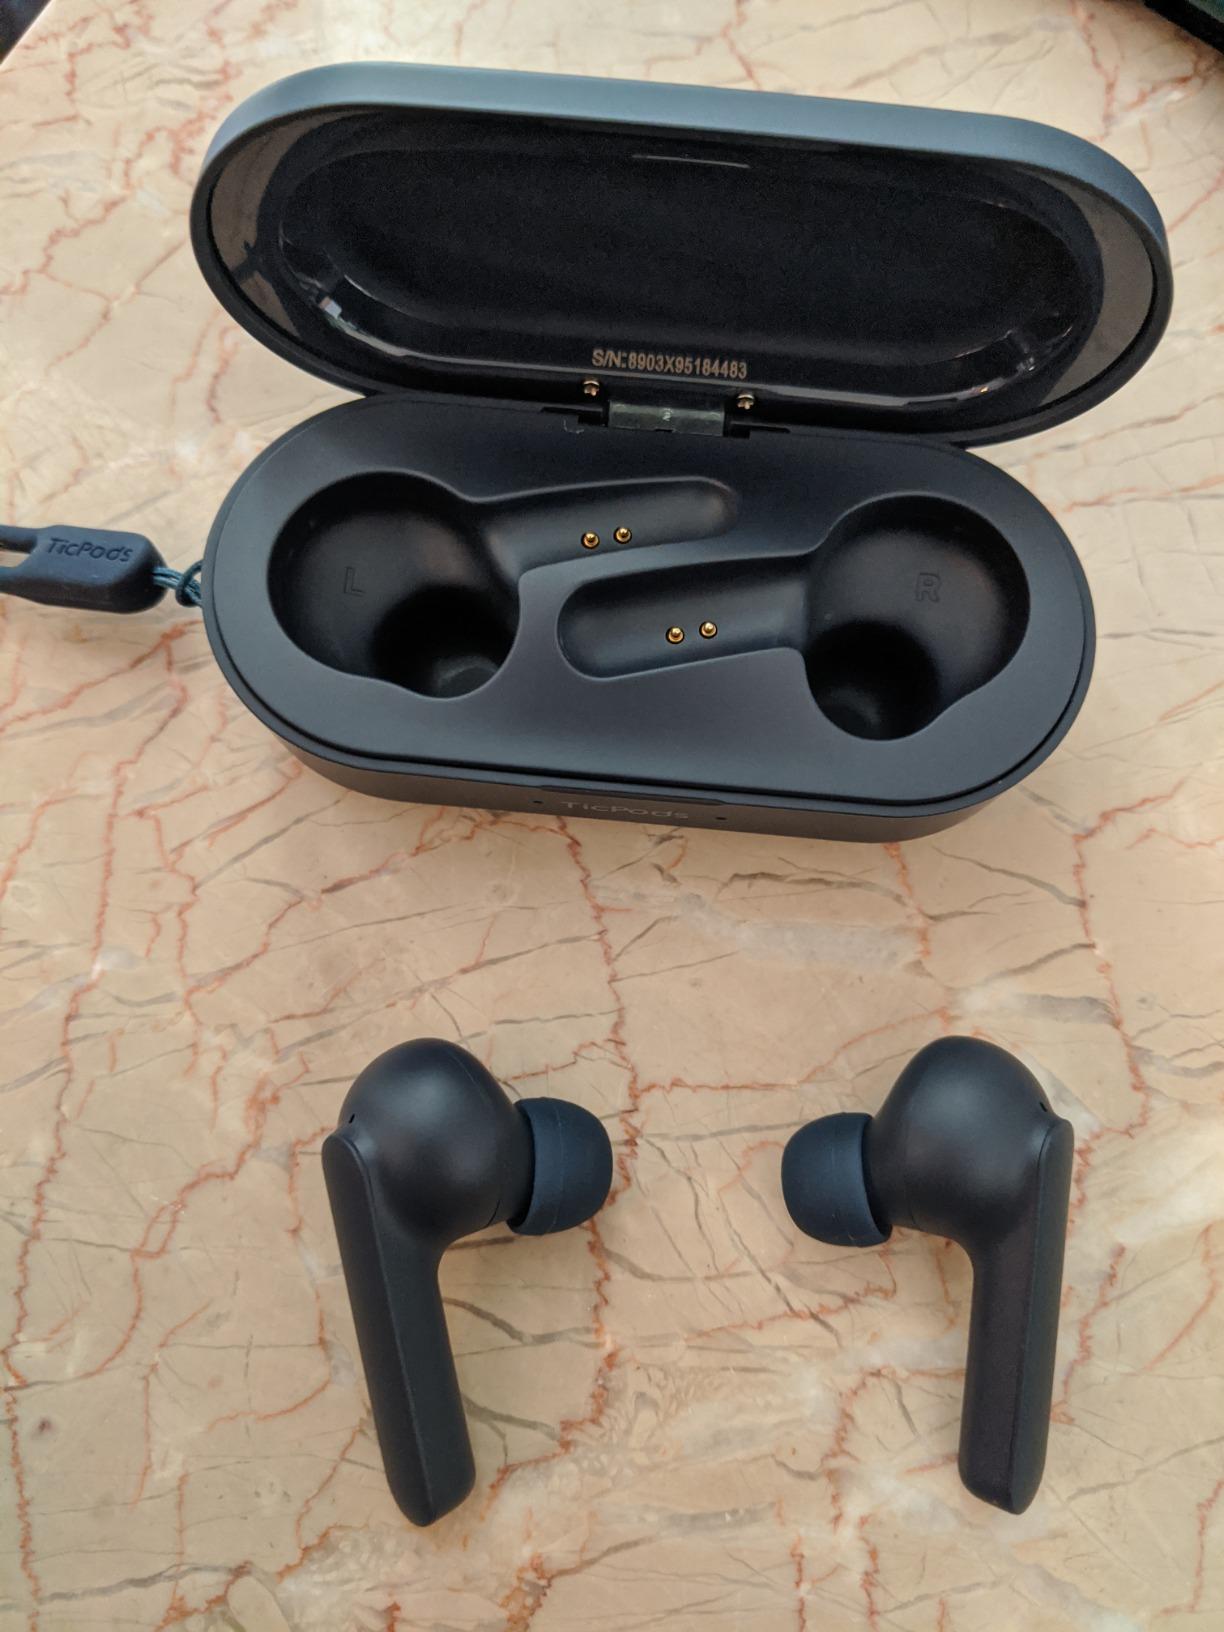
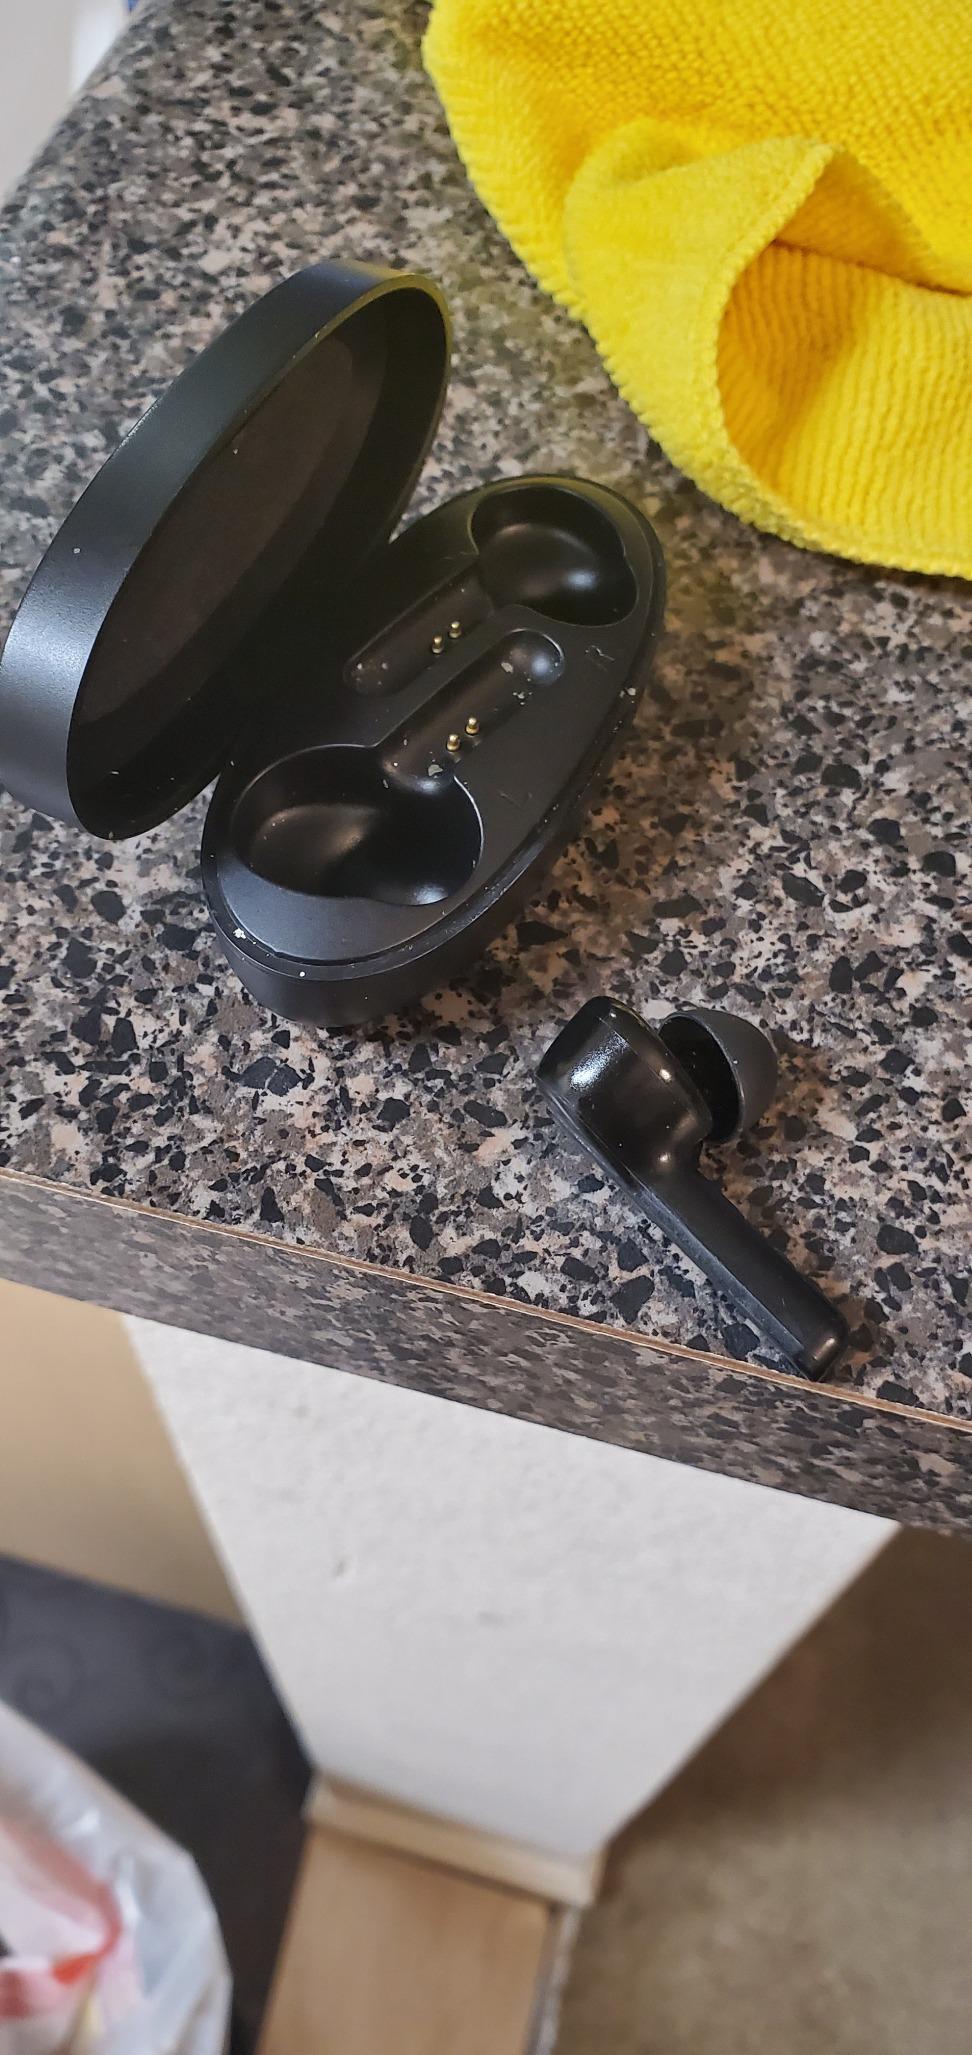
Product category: earbuds
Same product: no